Chéri-Bibi (TV series)

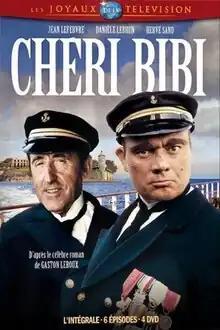

Chéri-Bibi is a French mystery crime television series which premiered on the ORTF 1 channel between 20 December 1974 and 18 February 1975. The programme was based on the series of four serial novels by Gaston Leroux. Previous adaptations of the stories include "The Phantom of Paris" (1931), "Chéri-Bibi" (1938) and "Chéri-Bibi" (1955).